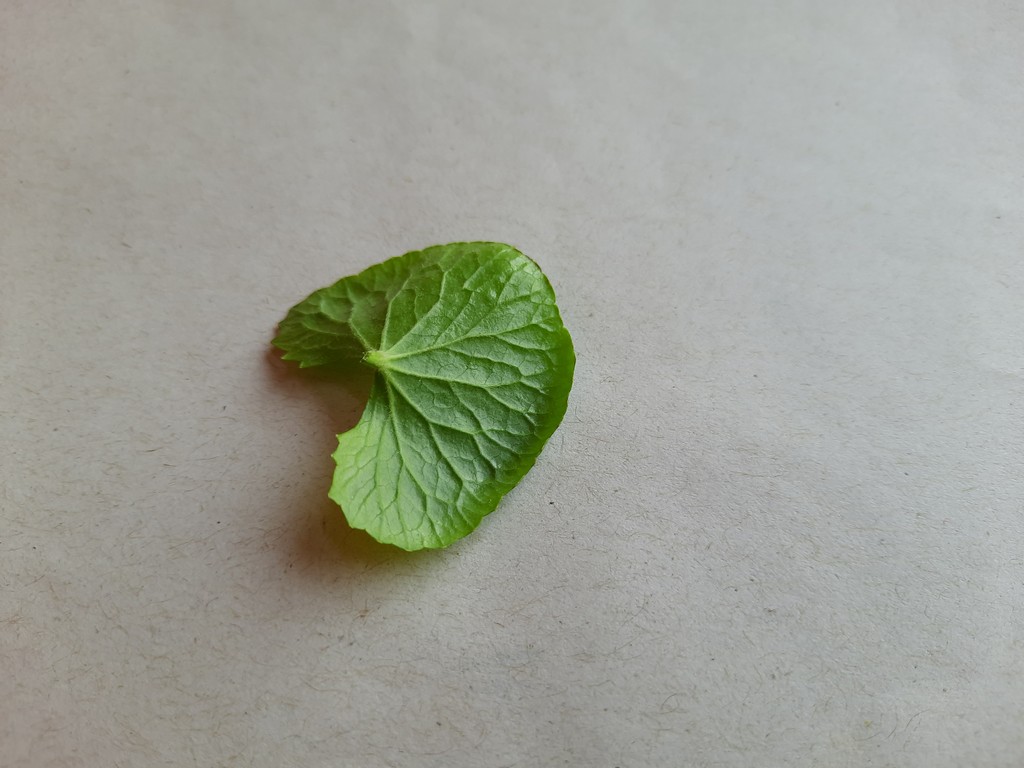
Label: Healthy